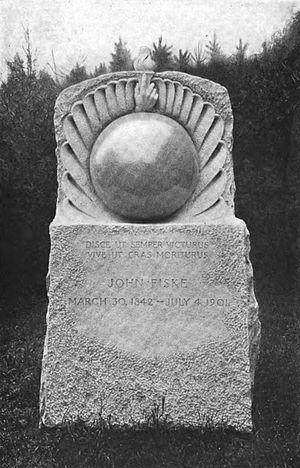
John Fiske, né Edmund Fisk Green, était un philosophe et historien des États-Unis.